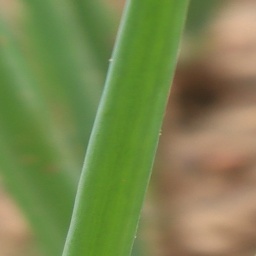
Label: healthy